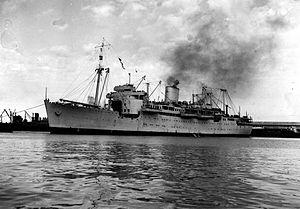
Le HMAS Kanimbla est un paquebot desservant des ports australiens, transformé en croiseur auxiliaire puis en en embarcation de débarquement pendant la Seconde Guerre mondiale. Entre 1939 et 1945, il sert au sein de la Royal Navy, puis de la Royal Australian Navy.